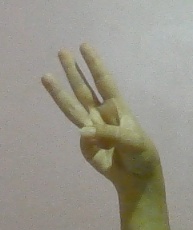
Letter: thaa